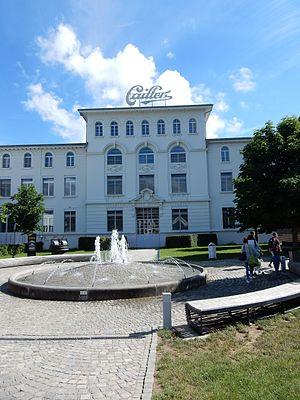
Une chocolaterie désigne, depuis le XIXᵉ siècle, une fabrique de chocolats. Le terme est aussi plus récemment employé pour désigner un magasin spécialisé dans la vente de chocolats.